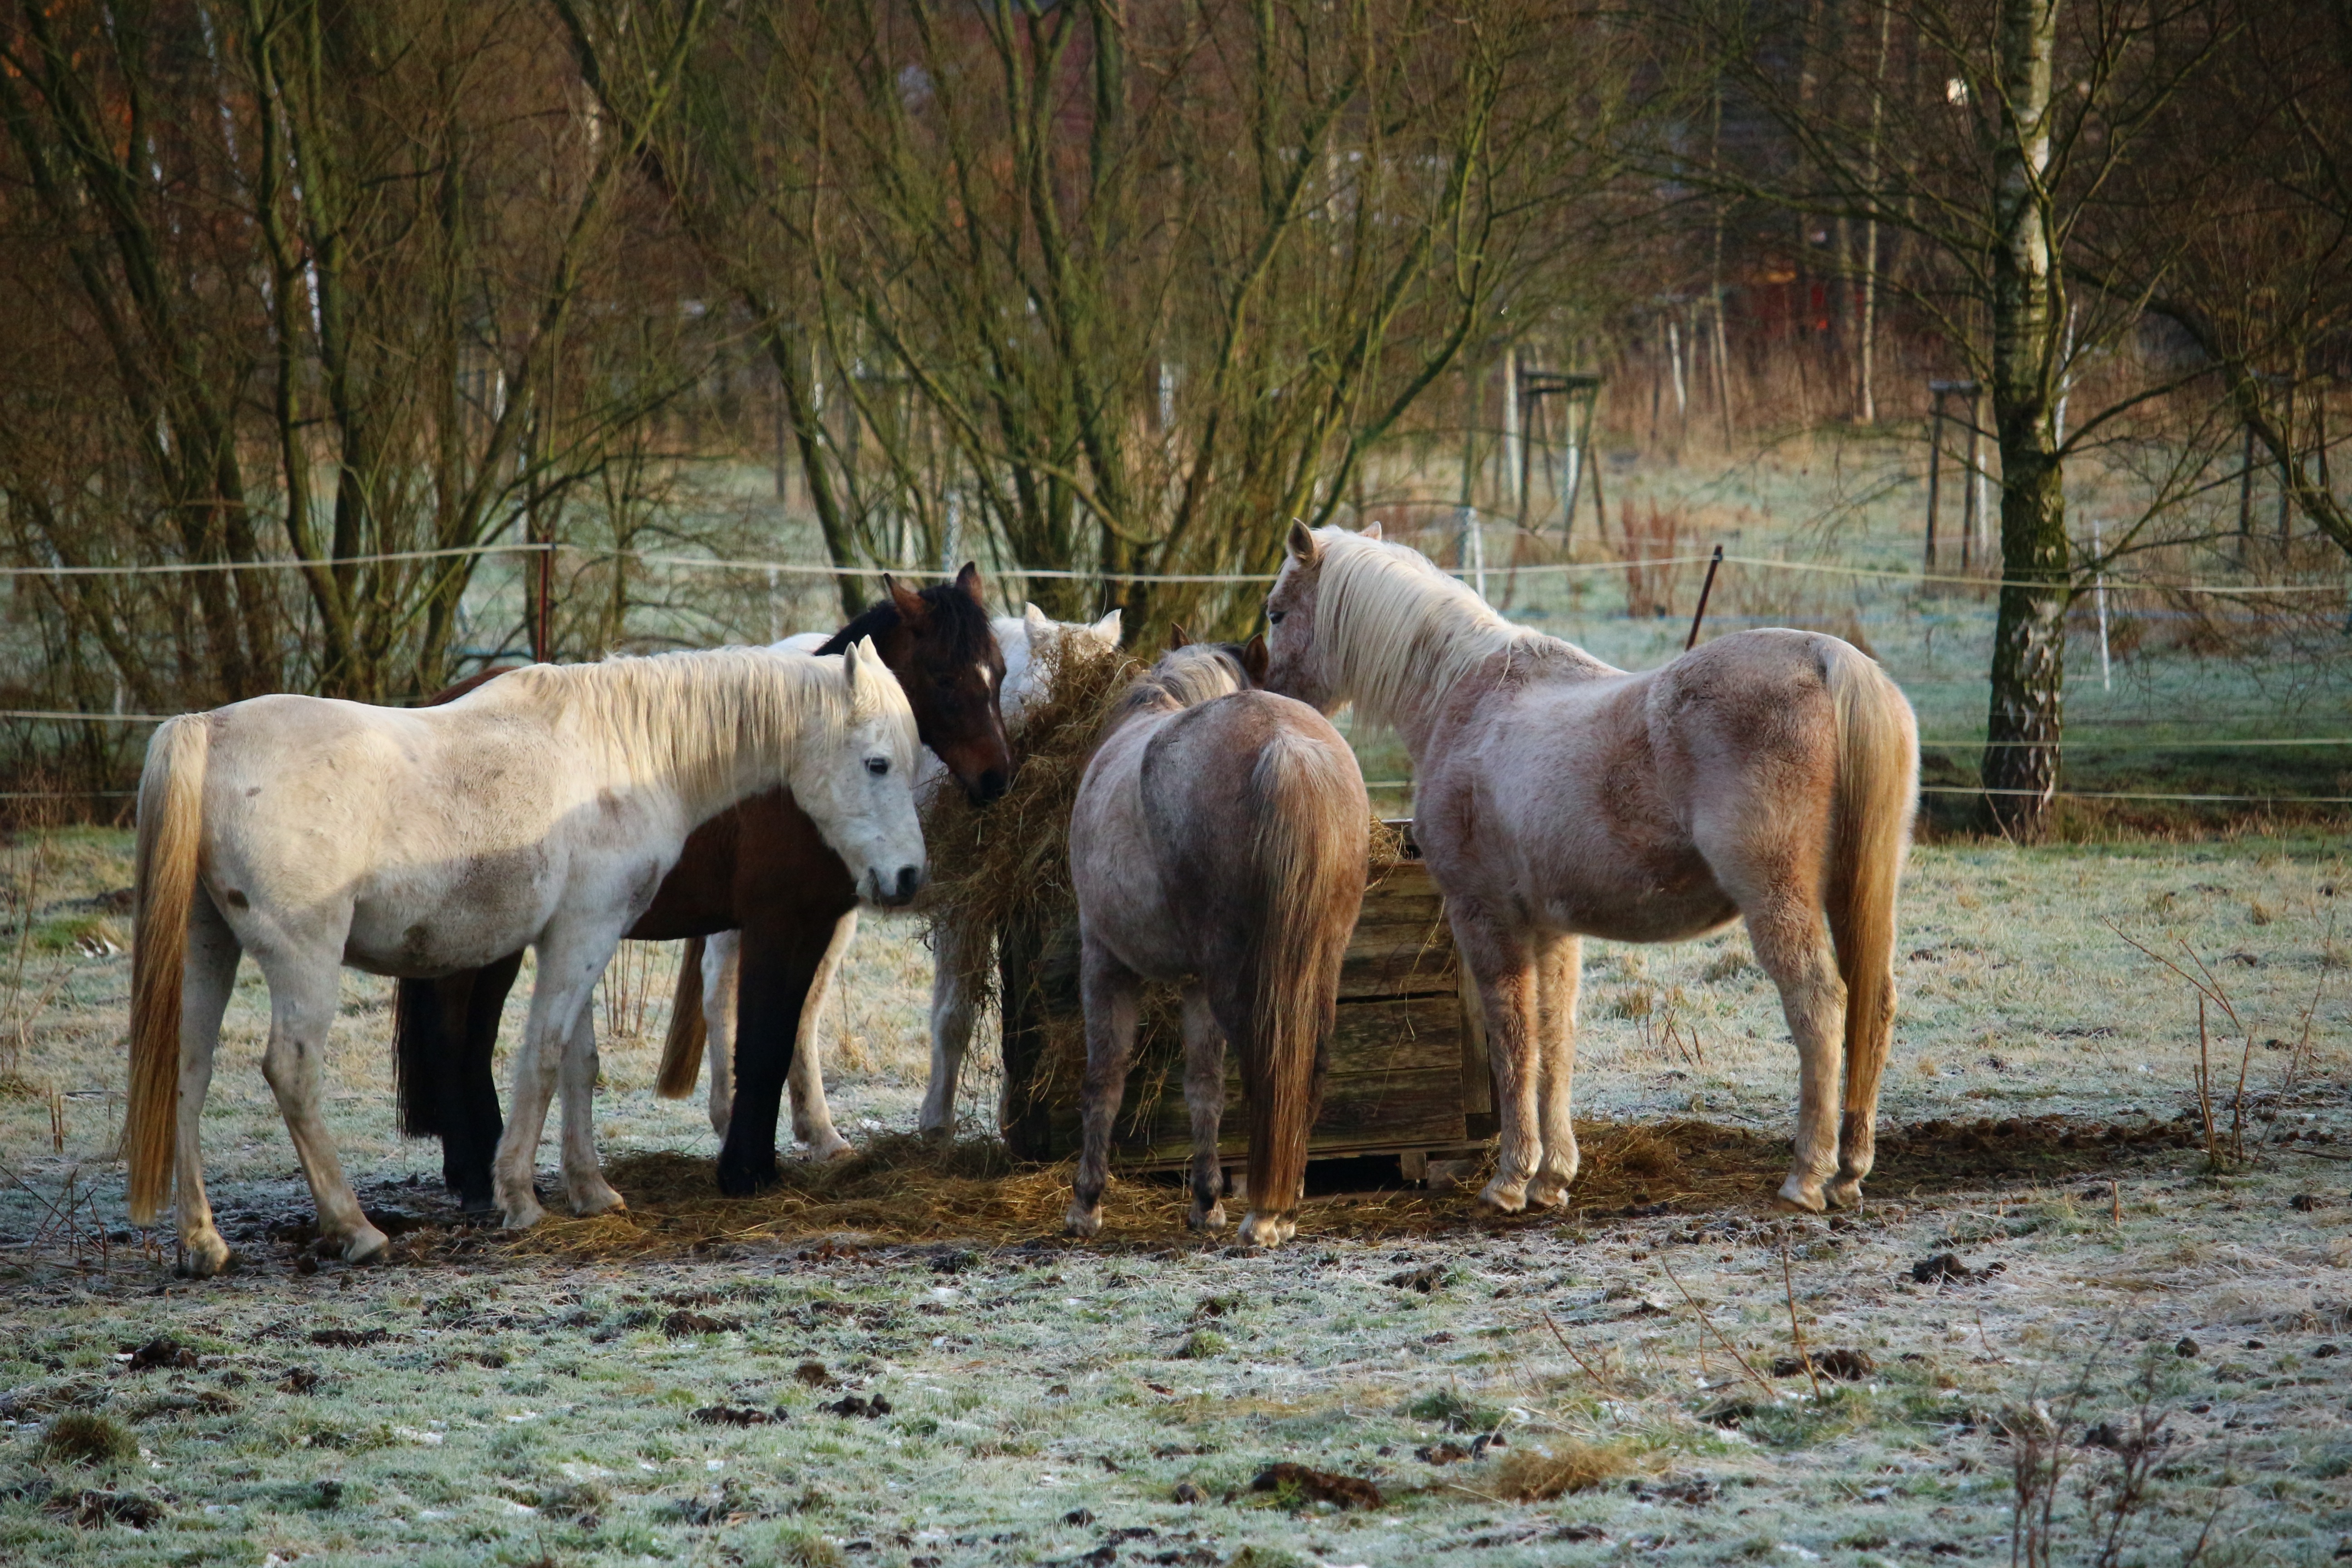
winter, hay, frost, flock, wildlife, herd, pasture, grazing, horse, mammal, stallion, fauna, feeding, mare, mold, foal, thoroughbred arabian, pack animal, horse like mammal, mustang horse